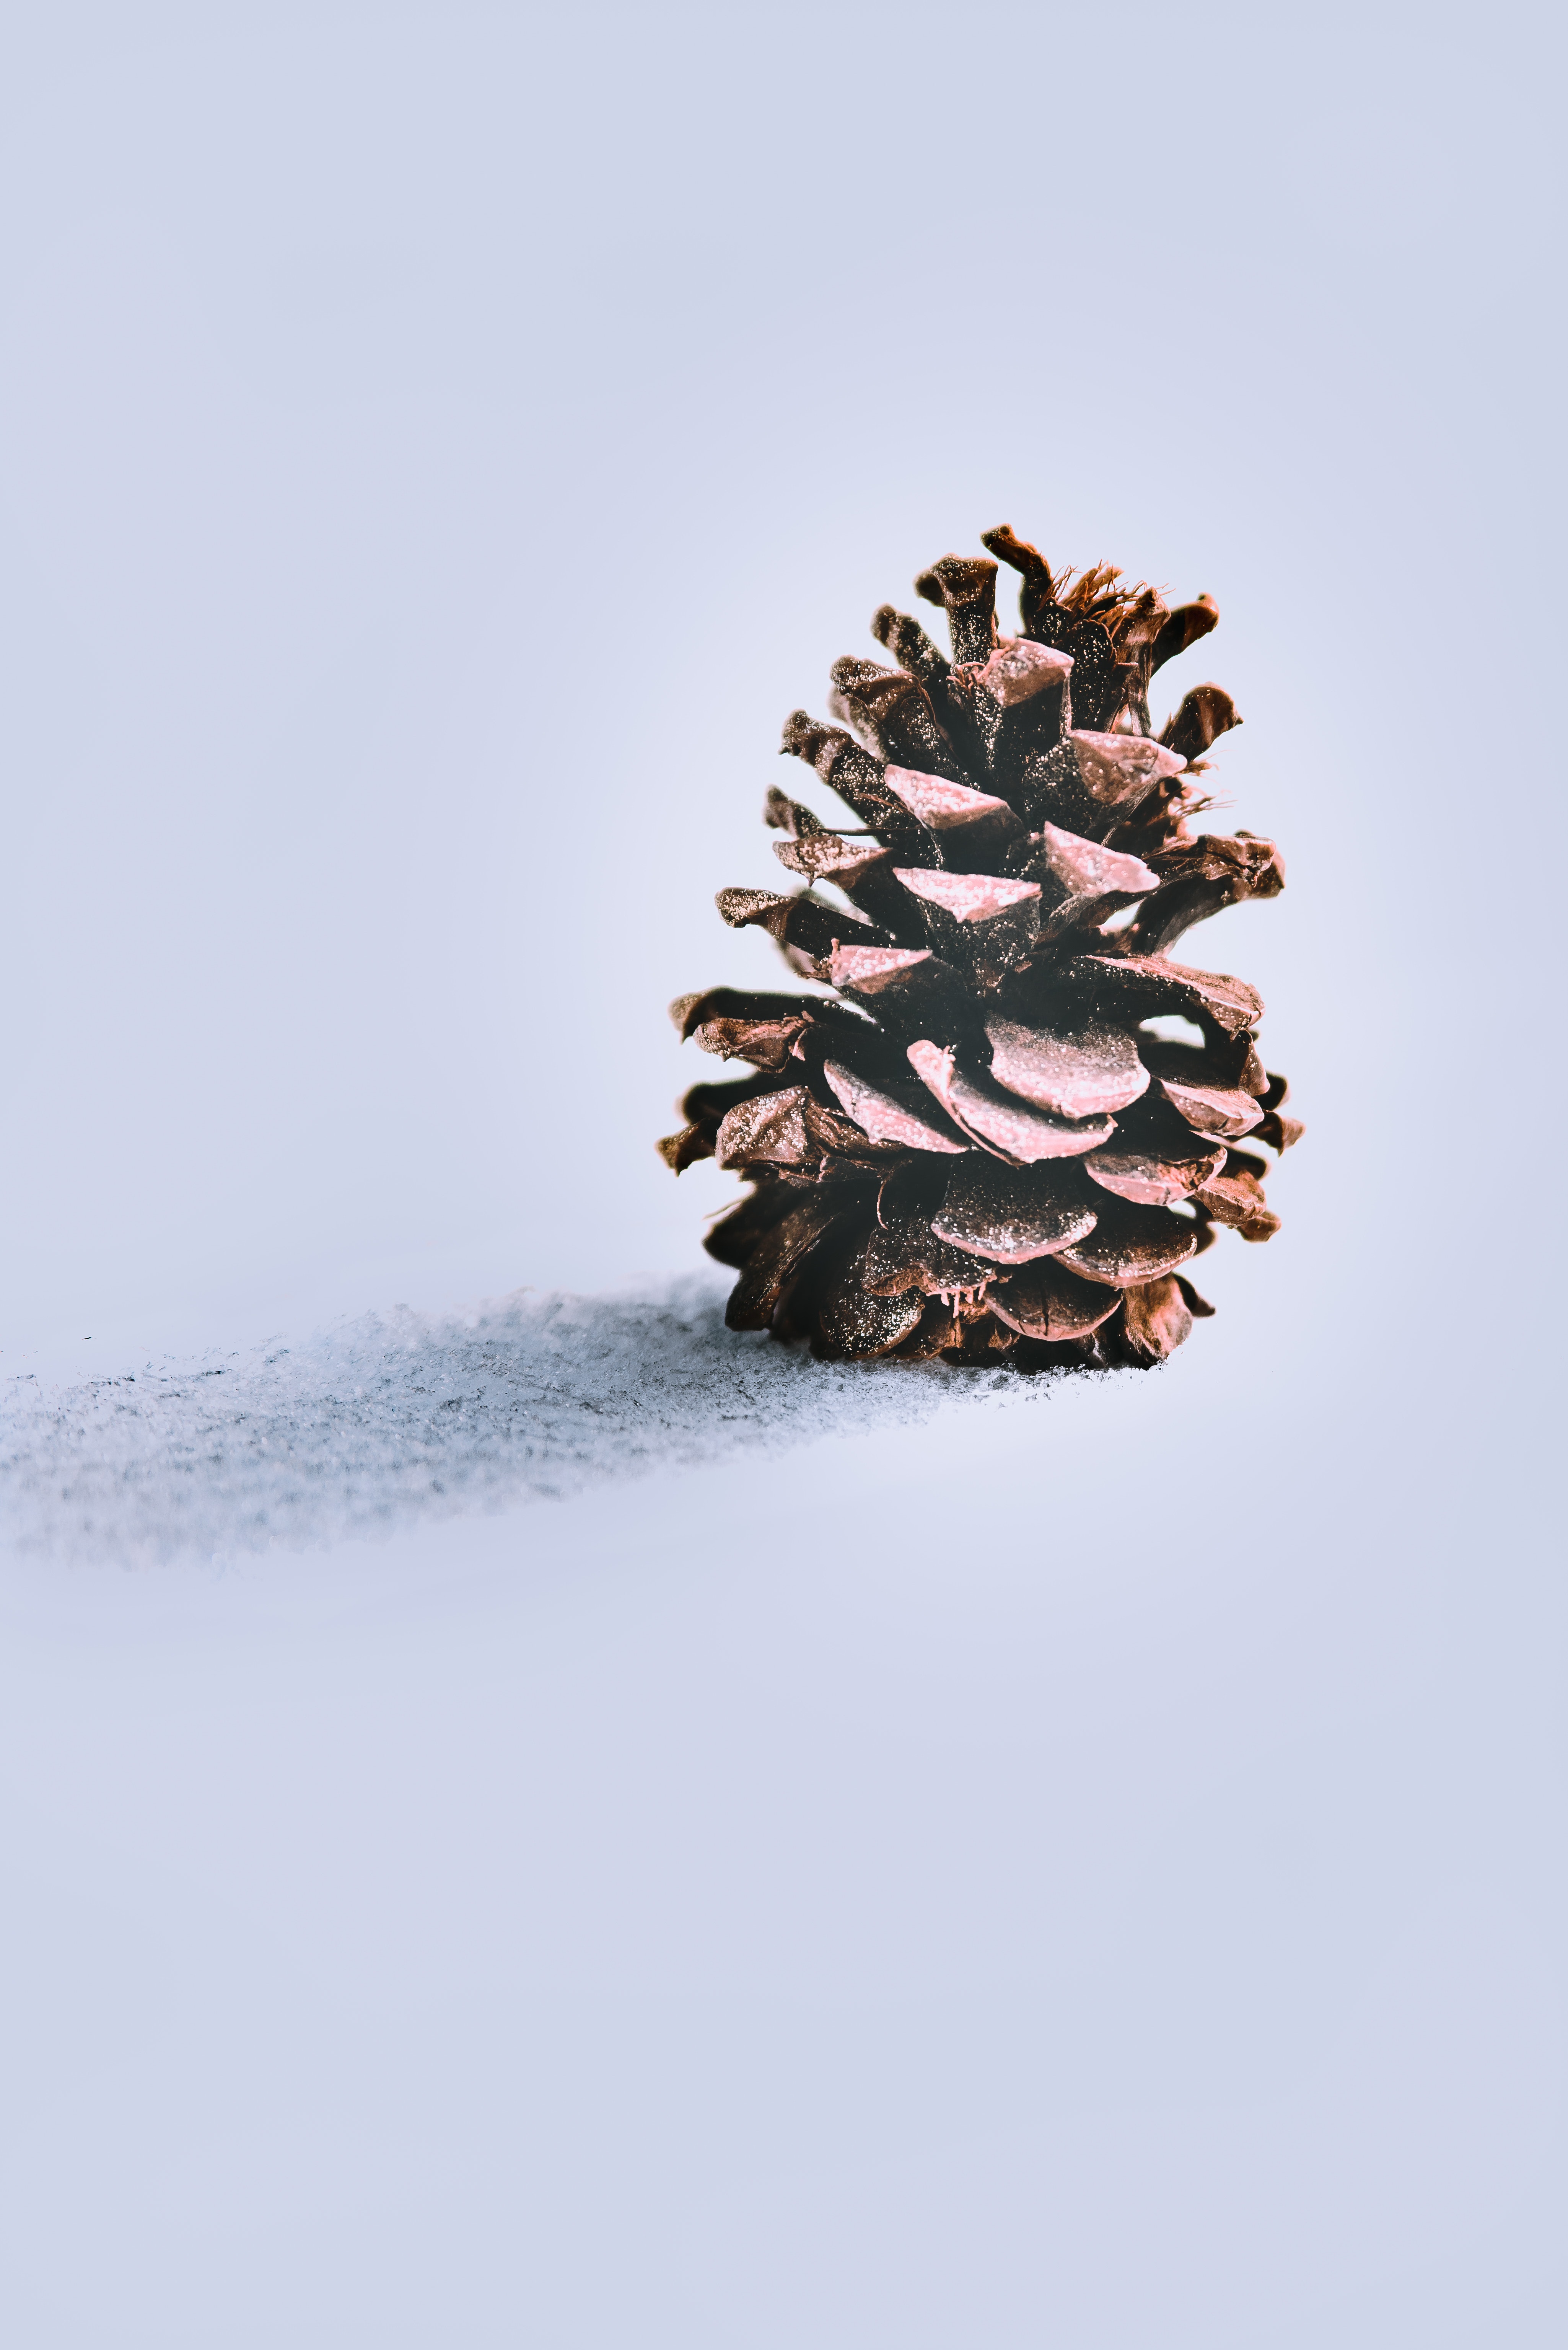
art, sugar pine, conifer cone, lodgepole pine, tree, pine, pine family, winter, conifer, oregon pine, white pine, red pine, fir, plant, sky, Colorado spruce, snow, branch, evergreen, American larch, spruce, western yellow pine, natural material, Jack pine, rock, twig, christmas tree